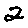
Label: 2